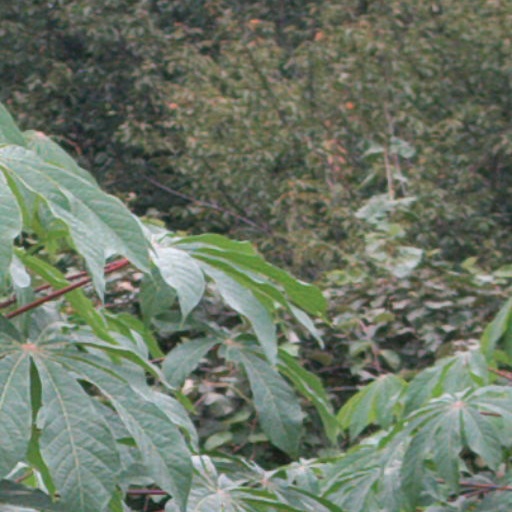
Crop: cassava